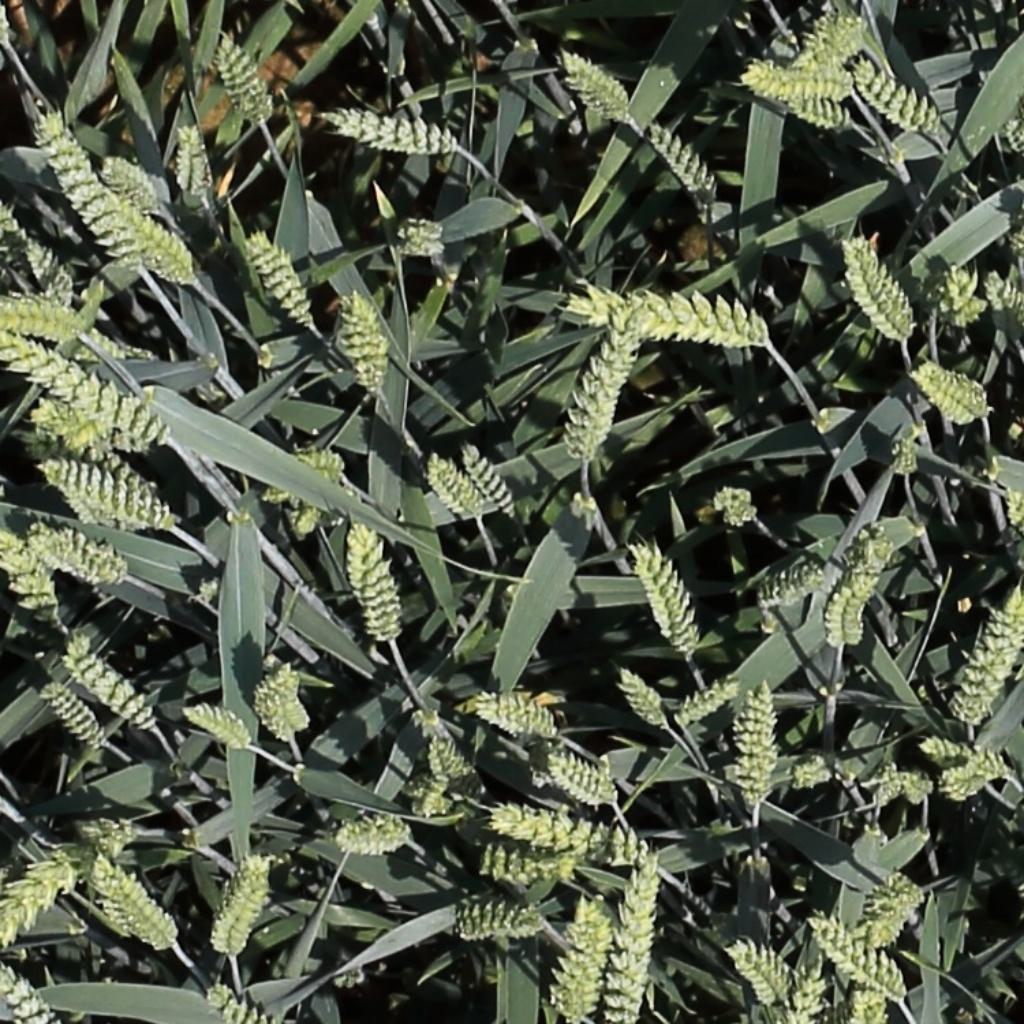
Country: Switzerland
Location: Usask
Wheat development stage: Filling